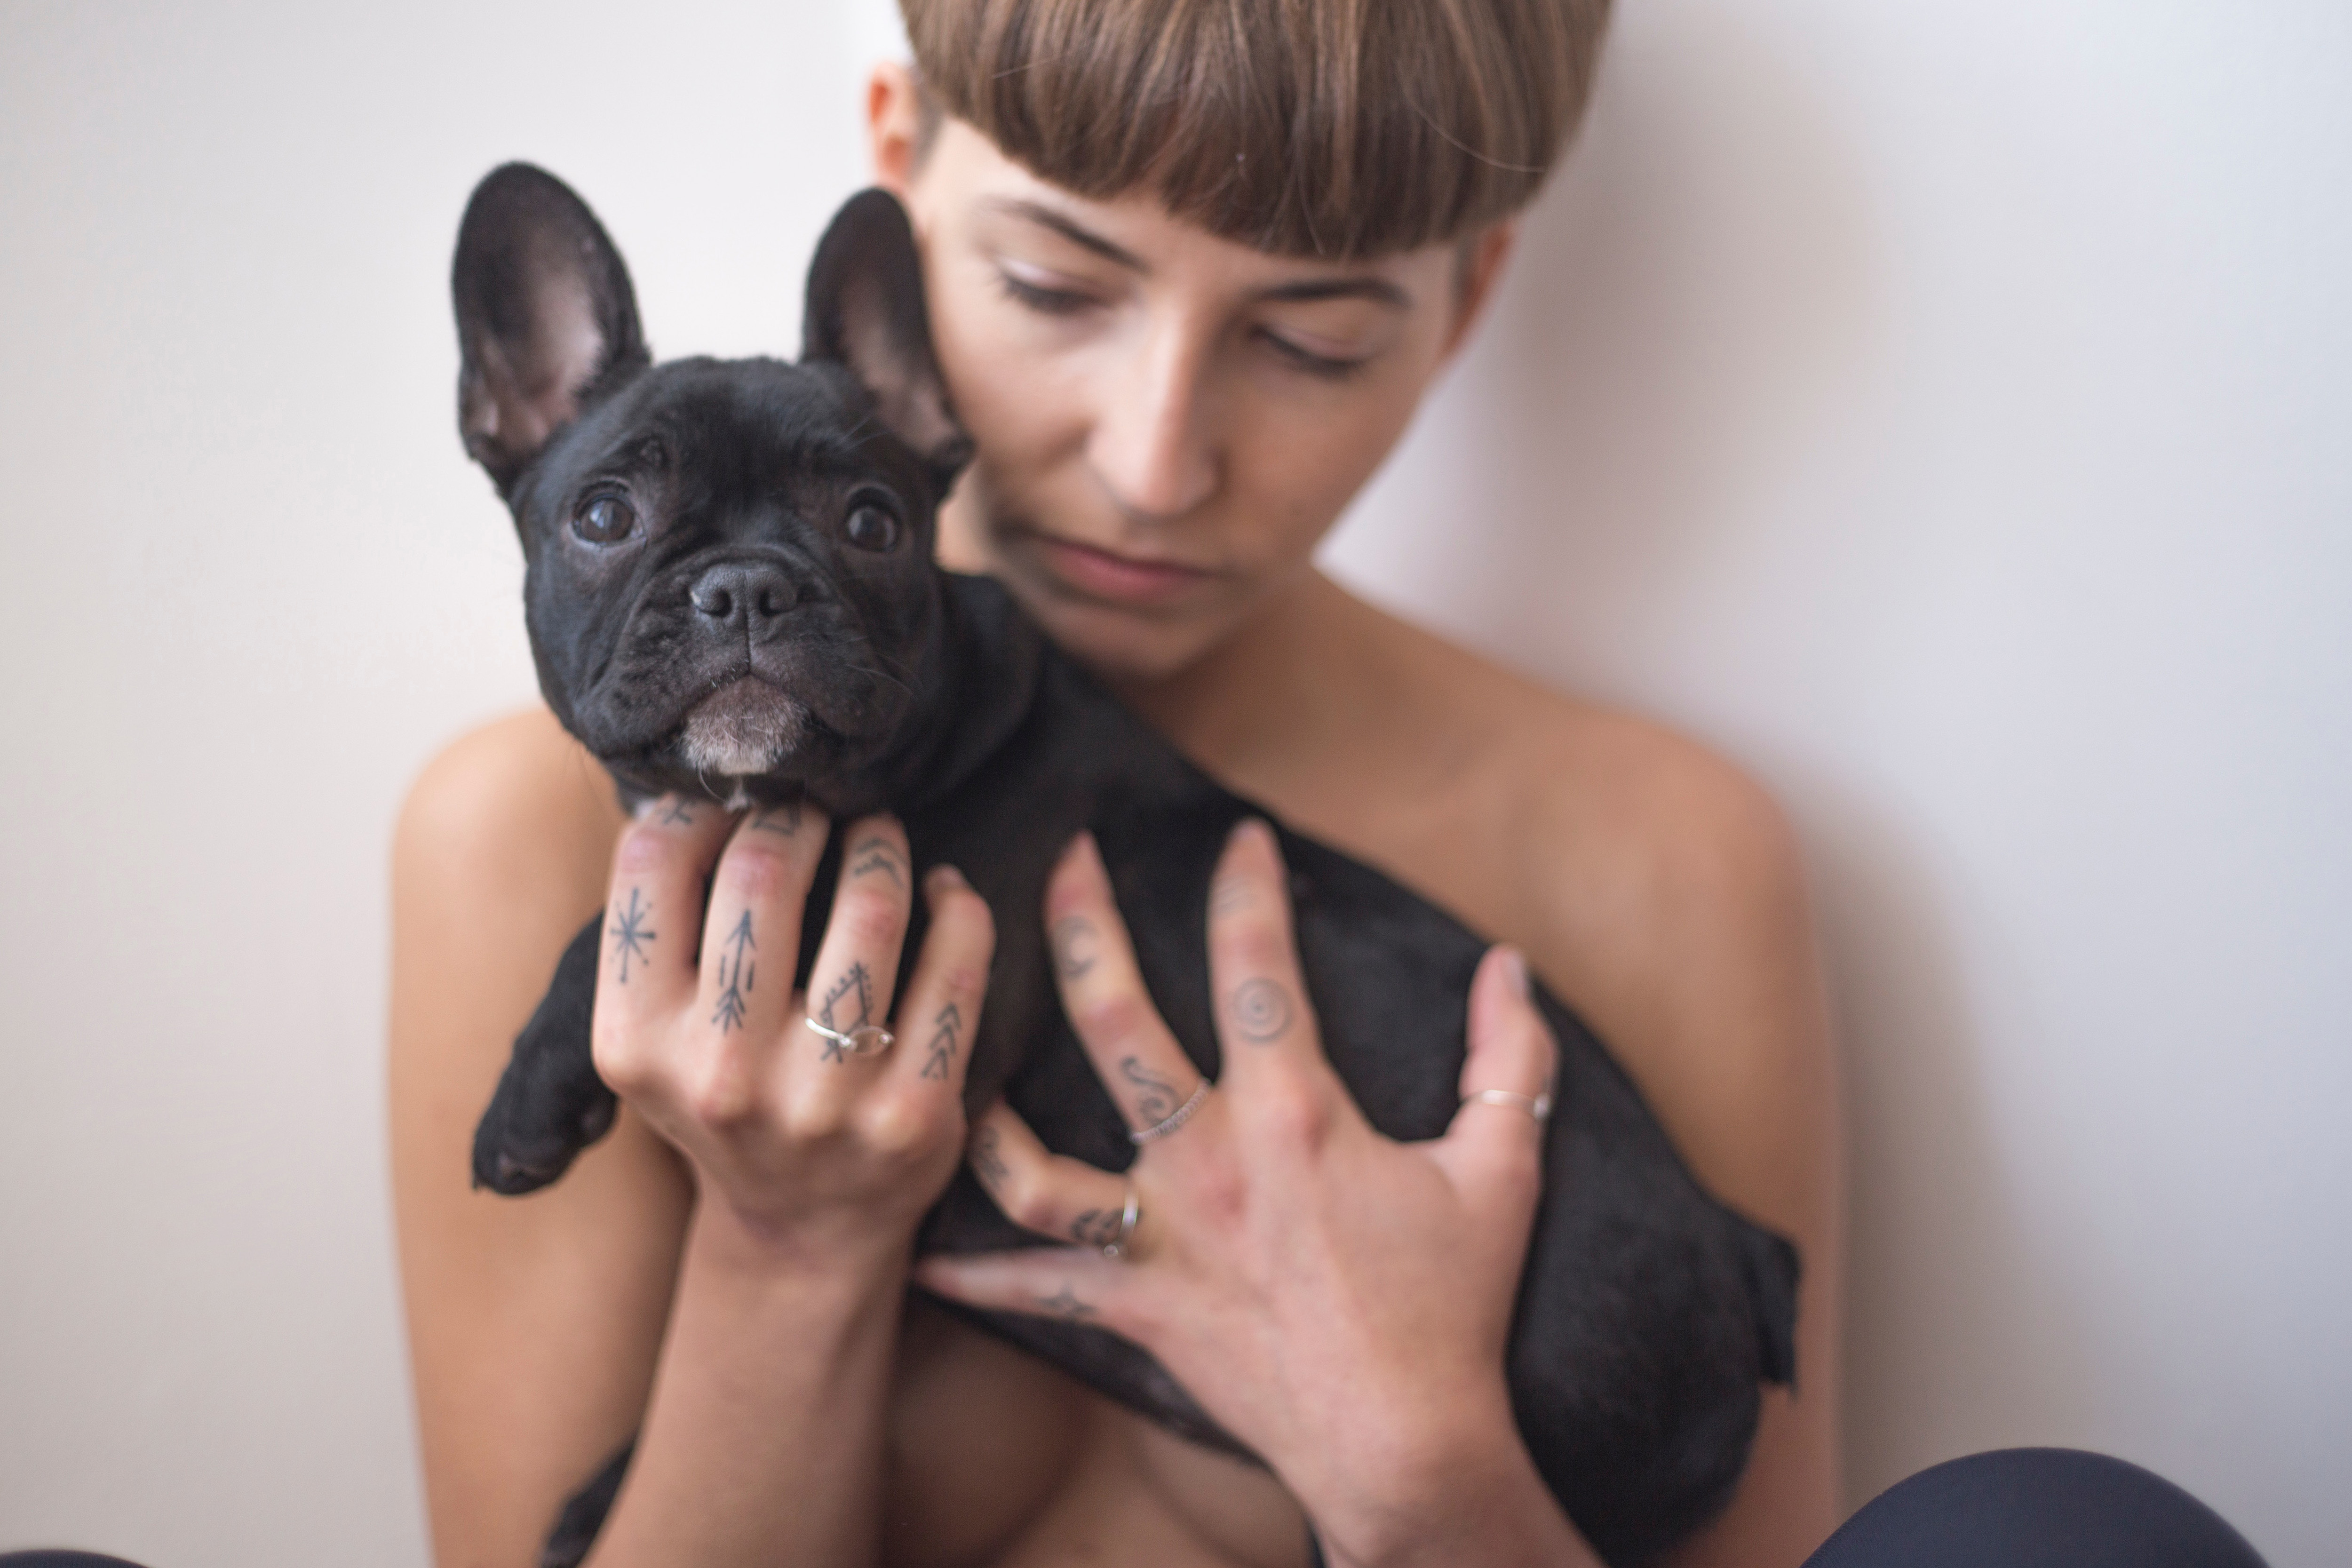
dog, mammal, vertebrate, canidae, french bulldog, dog breed, skin, carnivore, bulldog, puppy, snout, non sporting group, companion dog, fawn, hand, Molosser, ear